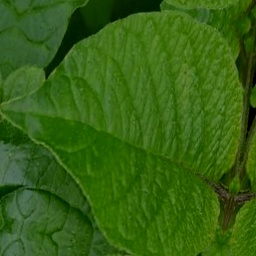
Etiqueta: Sana